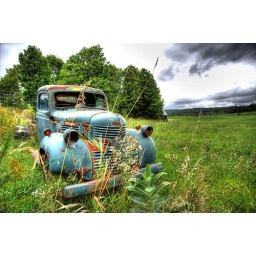
Found this 1942 Dodge in a field while driving the back roads of Muskoka Canada